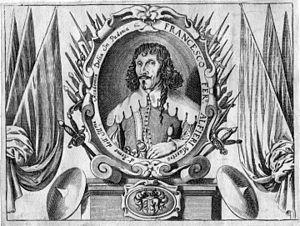
Portrait gravé